Catholic Church in Croatia

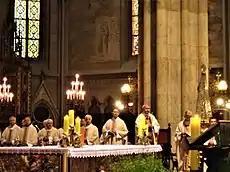
Holy Mass in the Zagreb Cathedral

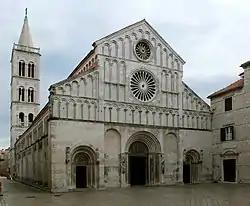
Zadar Cathedral

After Croatia declared its independence from Yugoslavia, the Catholic Church regained its full freedom and influence. First nuncio in Croatia was mons. Giulio Einauldi, appointed on 13 January 1992. Croatian Bishops' Conference was founded on 15 May 1993, by exclusion from the Bishops' Conference of Yugoslavia.